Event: Nepal Earthquake
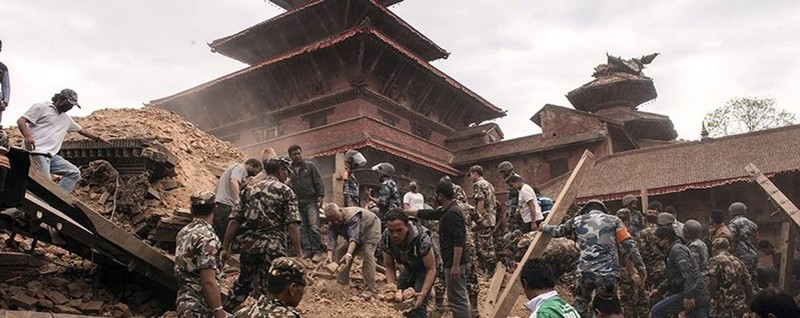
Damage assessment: damage